Texas Rangers (baseball)

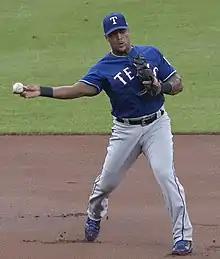
Adrián Beltré, Rangers third baseman from 2011 to 2018

The Rangers began the 2008 season exceptionally well, headlined by newcomer Josh Hamilton who looked to be a threat to win the Triple Crown, before fading off as the season wore on. During the All-Star festivities at Yankee Stadium, Hamilton crushed a first-round home run record in the 2008 Home Run Derby with 28. Hamilton hit another four in the second round and three during the final round, for a total of 35 home runs, but lost to the Twins' Justin Morneau. Four Rangers played in the All Star Game: Hamilton, Ian Kinsler, Milton Bradley, and Michael Young, who would repeat his 2006 All-Star Game feat by driving in the winning run via a sac fly.